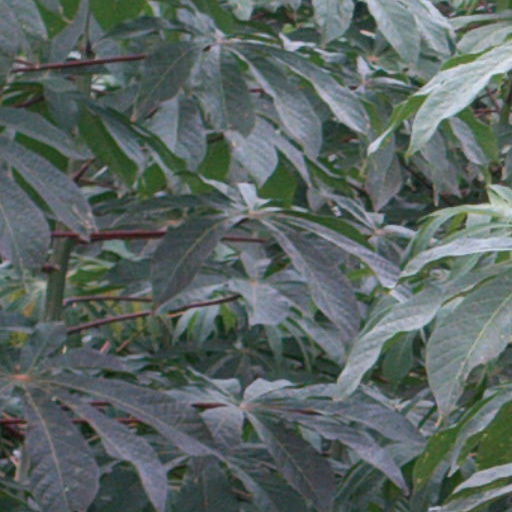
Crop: cassava